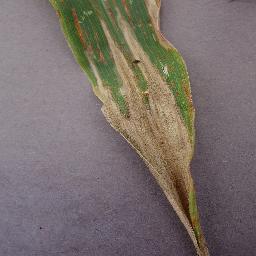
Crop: corn
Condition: (maize)_northern_blight